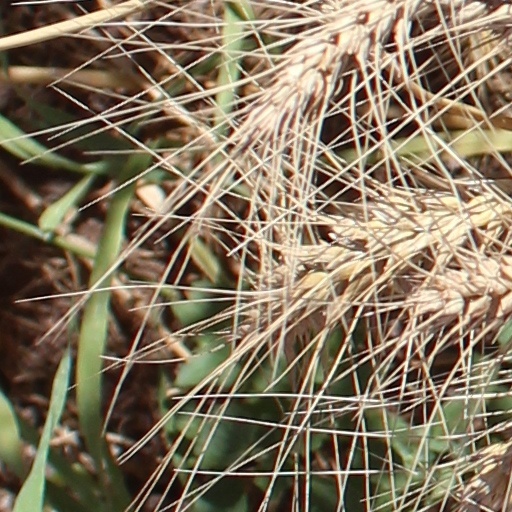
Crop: wheat